St. Albans Post Office

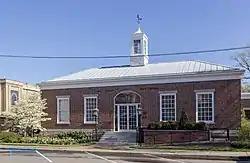
St. Albans Post Office in 2016

The St. Albans Post Office, also known as Old St. Albans Post Office, is a historic post office building located at 202 Sixth Ave. in St. Albans, Kanawha County, West Virginia. It was built in 1937, and is a one-story, five bay brick building with a metal hip roof in Colonial Revival style. A rear addition was built about 1955. It was designed by the Office of the Supervising Architect under Louis A. Simon and Supervising Engineer Neal A. Melick.